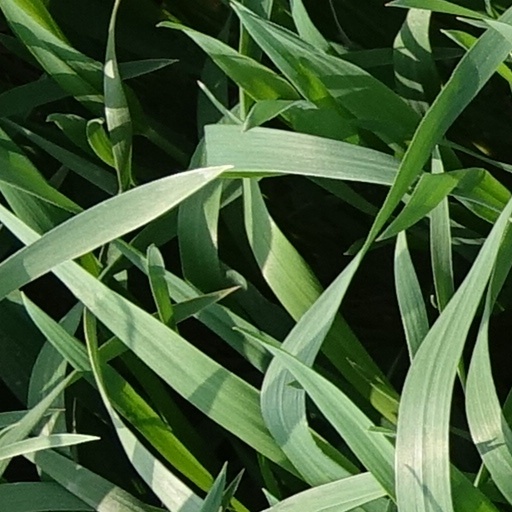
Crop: wheat